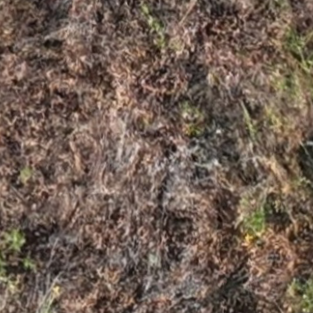
Month: july